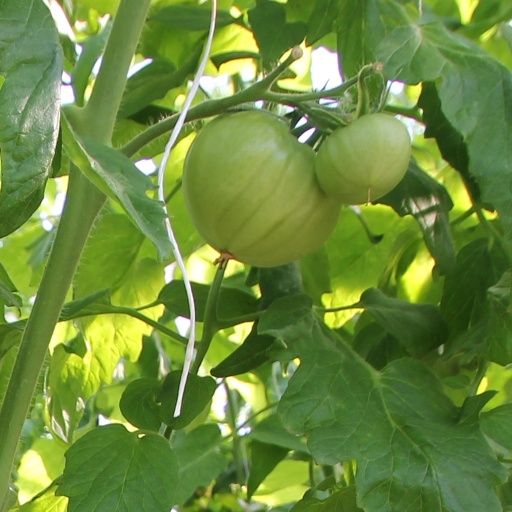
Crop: tomato